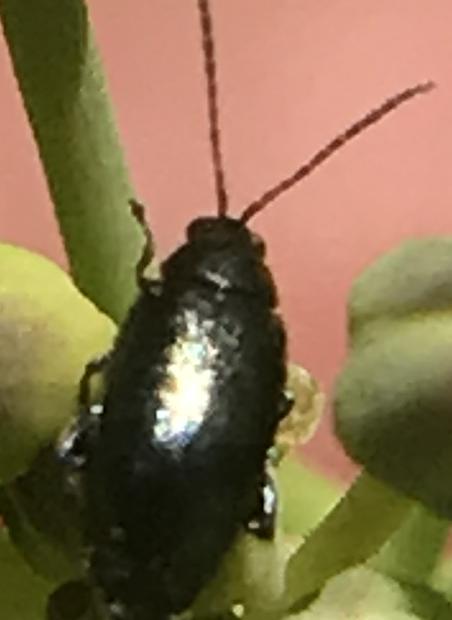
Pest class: crucifer_flea_beetle